814 Naval Air Squadron

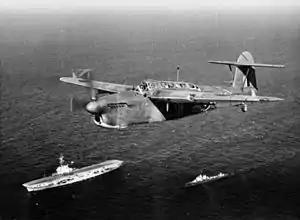
A Fairey Barracuda Mk II of 814 NAS, flying over HMS Venerable and an attendant destroyer, the Italian Alfredo Oriani.

814 Naval Air Squadron was formed in December 1938 as a torpedo reconnaissance squadron equipped with six Fairey Swordfish Mk I.